Space Dogs

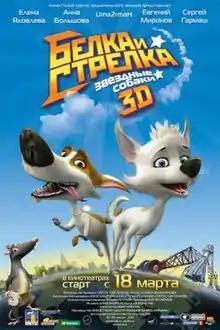
Russian theatrical film poster

Space Dogs (a.k.a. Belka & Strelka — Star Dogs, original: "Белка и Стрелка. Звёздные собаки", "Belka i Strelka. Zvyozdnye sobaki") is a 2010 Russian animated adventure comedy film. The film is based on the Soviet space dogs Belka and Strelka, and honors the first animals who survived an orbital space trip, the Korabl-Sputnik 2 flight in August, 1960. In Poland it became the leader of the box-office on its first weekend, although in the United States it grossed poorly, making only $14,408 due to its limited release.